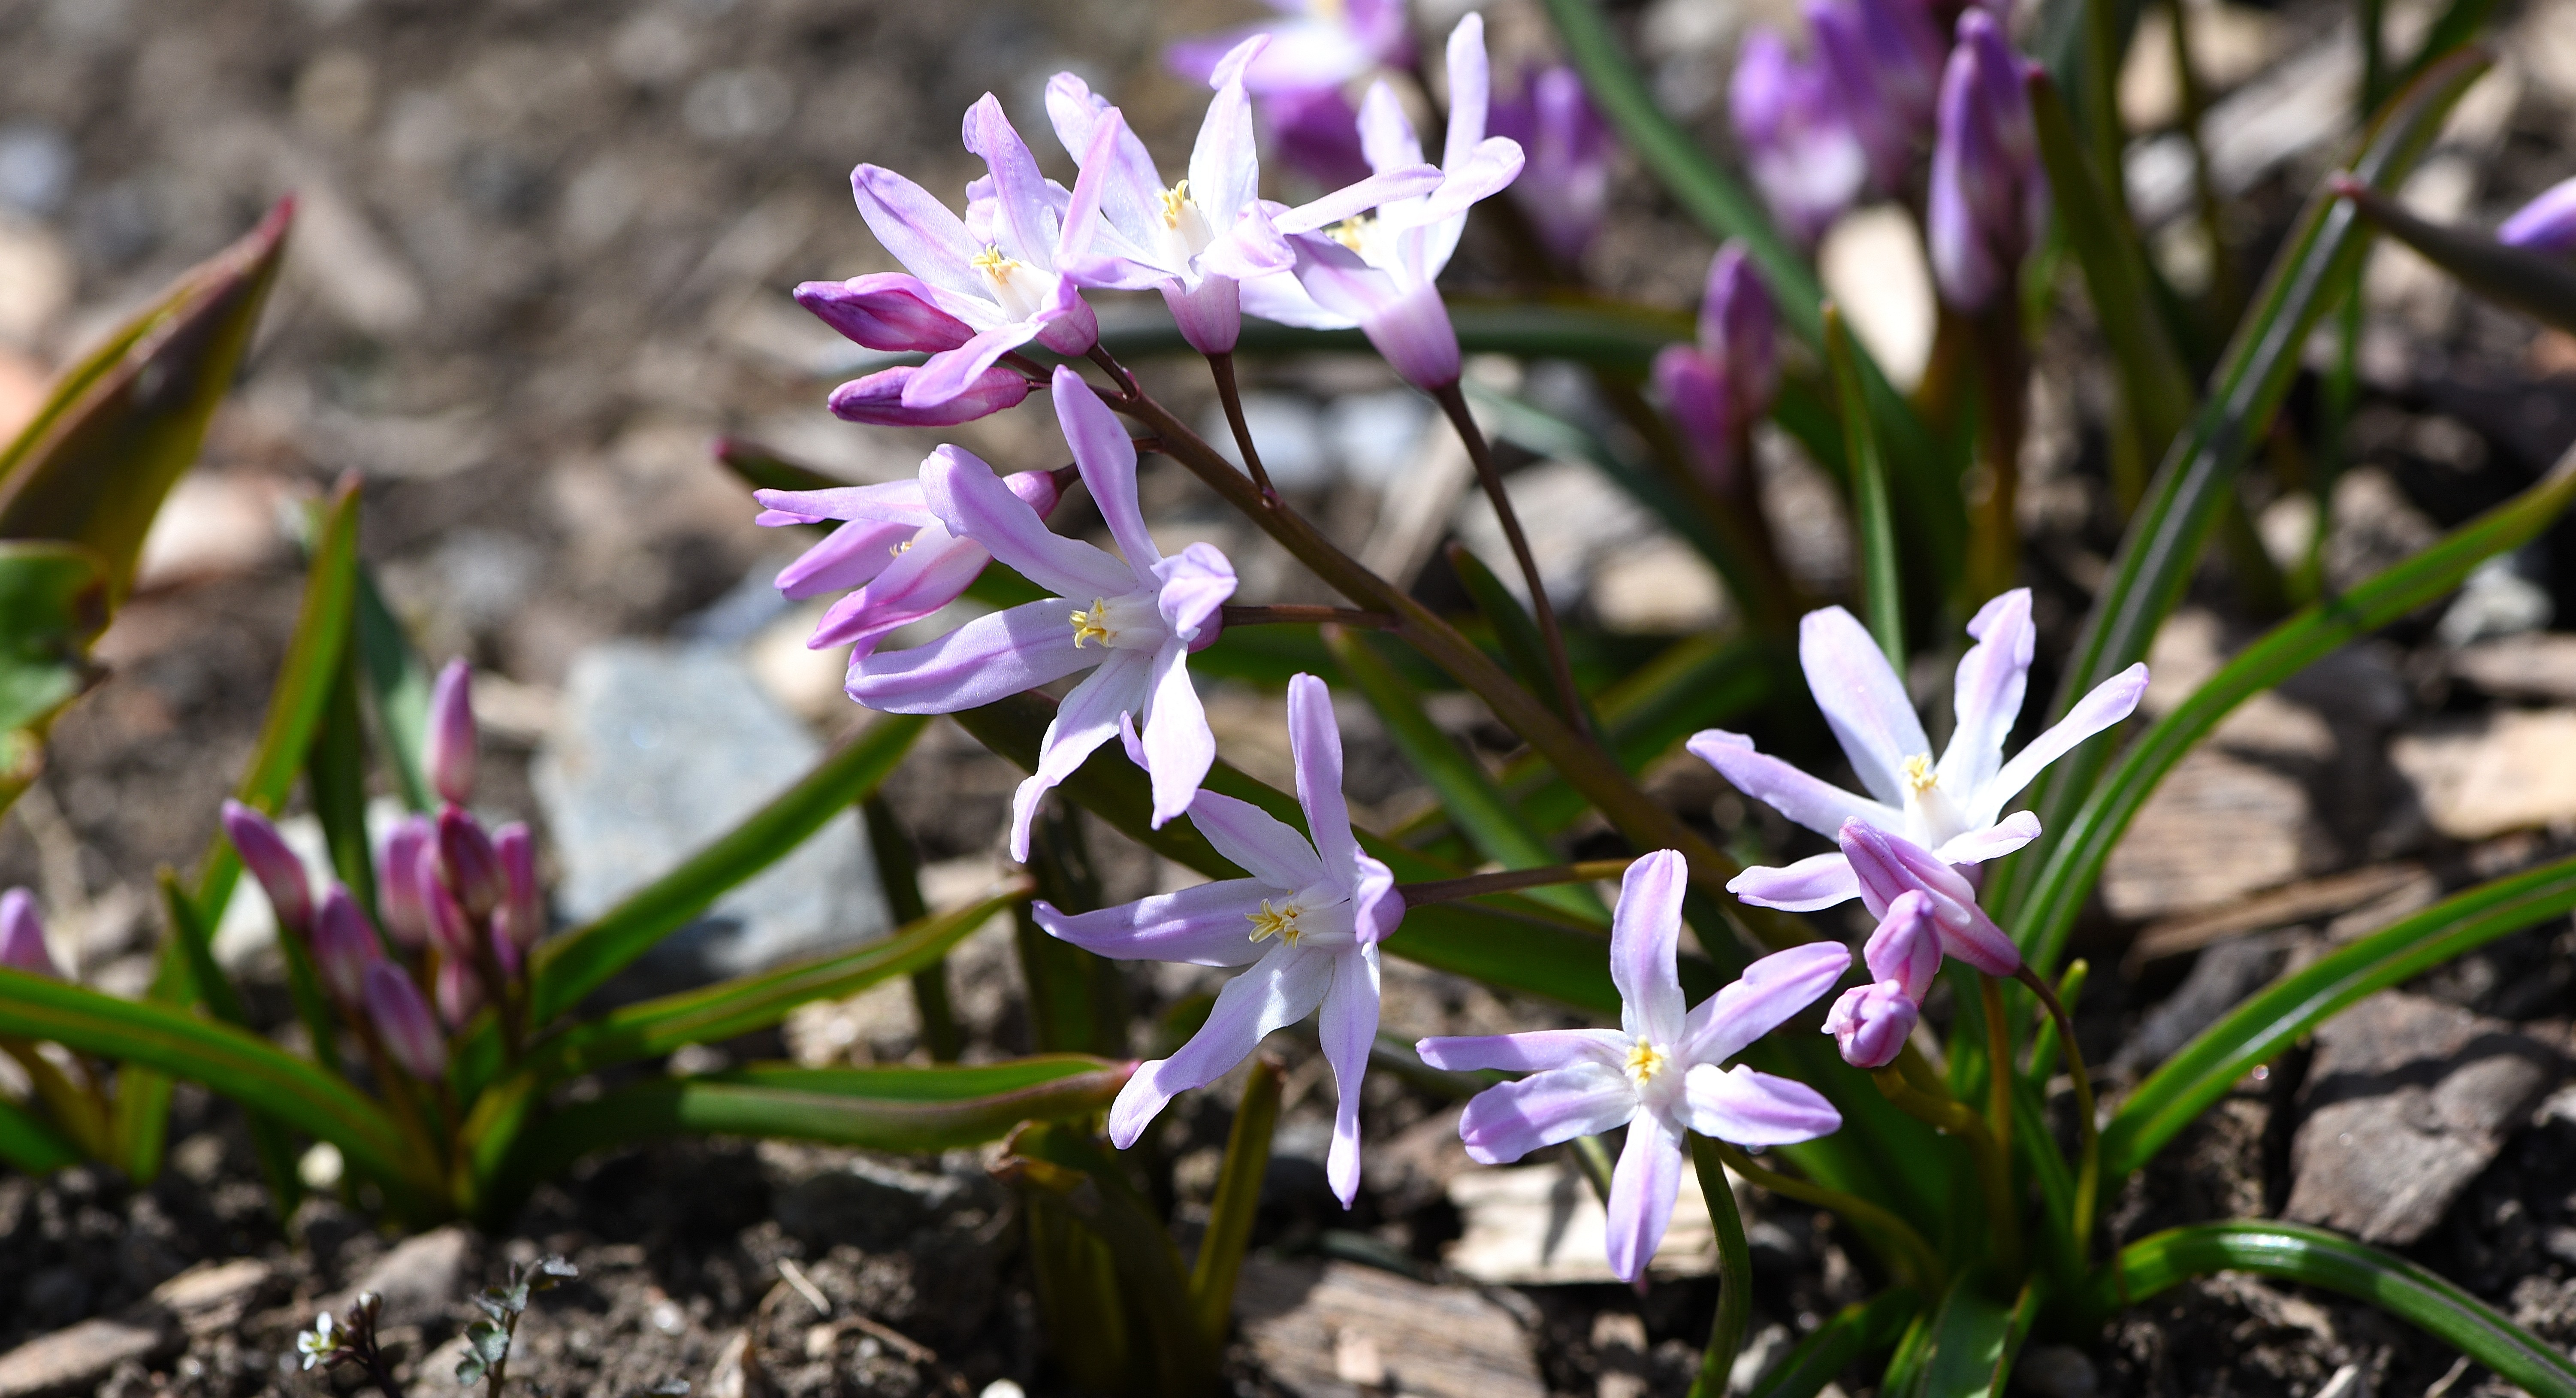
plant, flower, botany, garden, pink, close, flora, wildflower, flowers, tender, early bloomer, spring flower, scilla, flowering plant, chionodoxa luciliae, dendrobium, land plant, fawn lily, snow shine, snow pride